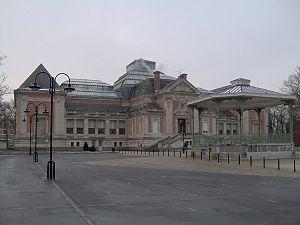
Valenciennes est une commune française, historiquement capitale du comté du Hainaut français et aujourd'hui sous-préfecture du département du Nord, en région Hauts-de-France.